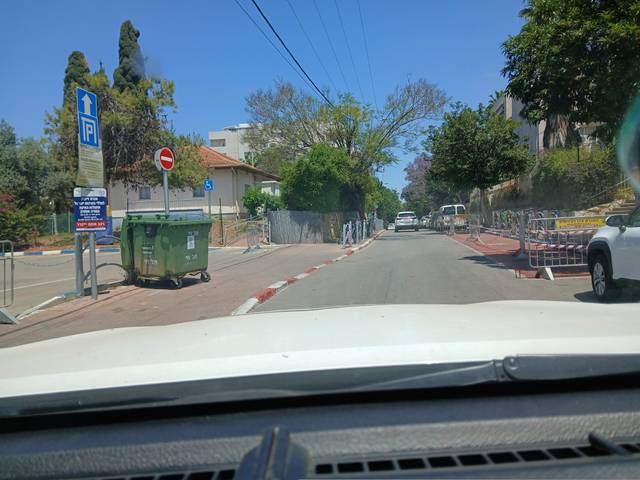
Region: Israel
Coordinates: 32.181, 34.873